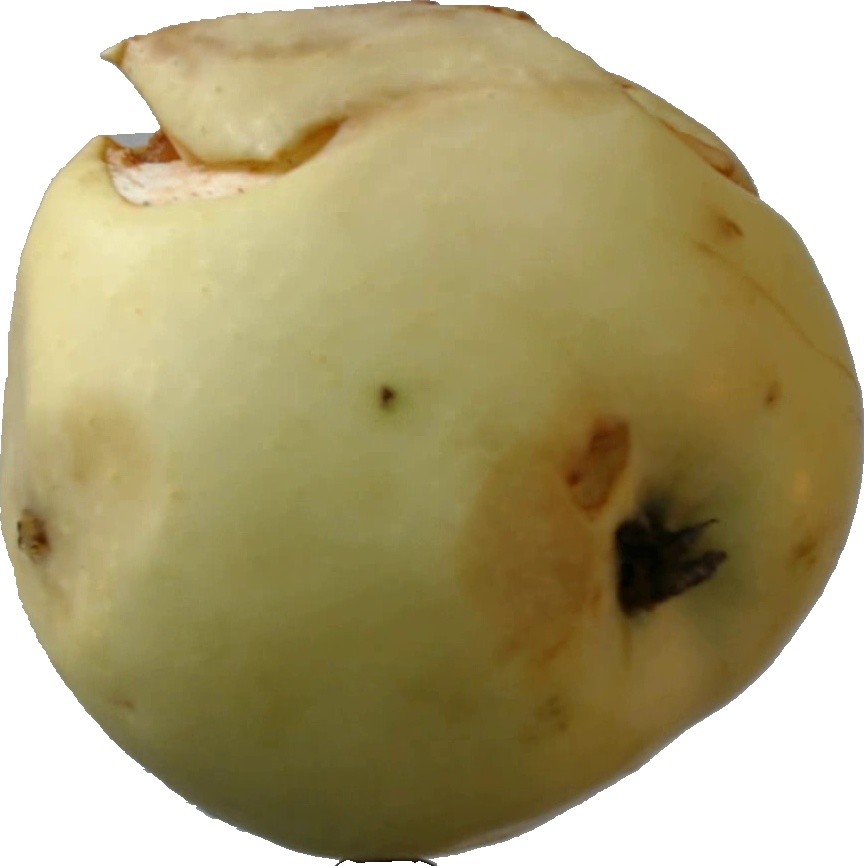
Label: apple_hit_1